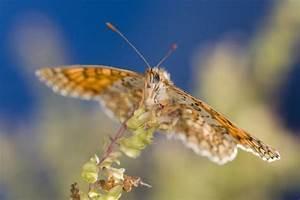
butterfly